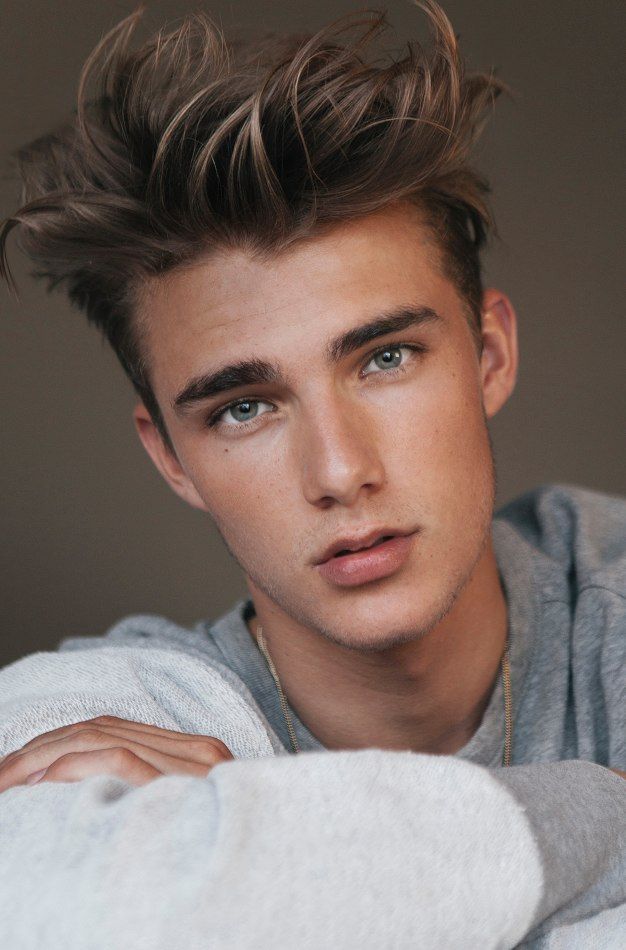
Portrait style: Real Portrait